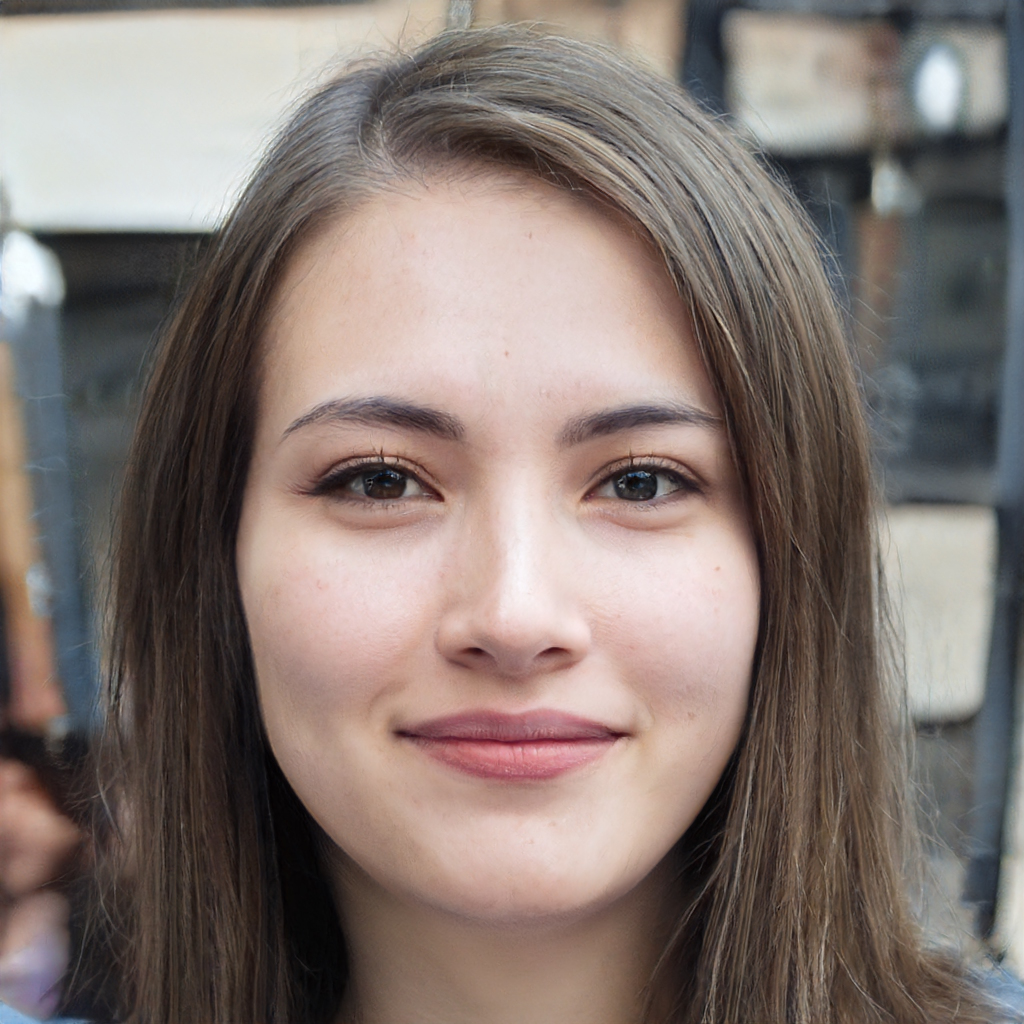
Gender: Female